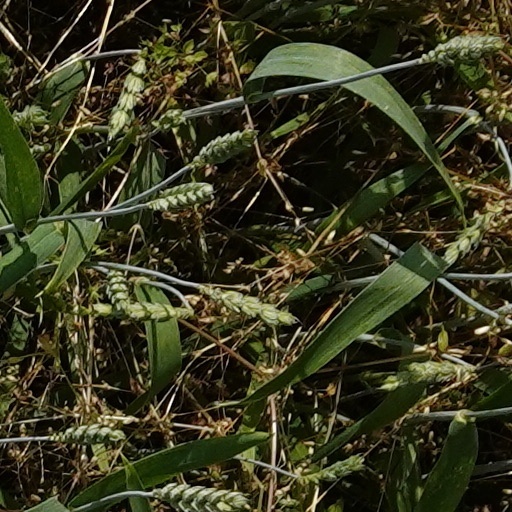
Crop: wheat